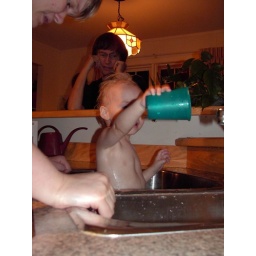
Nathan taking a bath in Oma &amp;amp; Opa's kitchen sink. Thanksgiving 2005